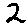
Label: 2